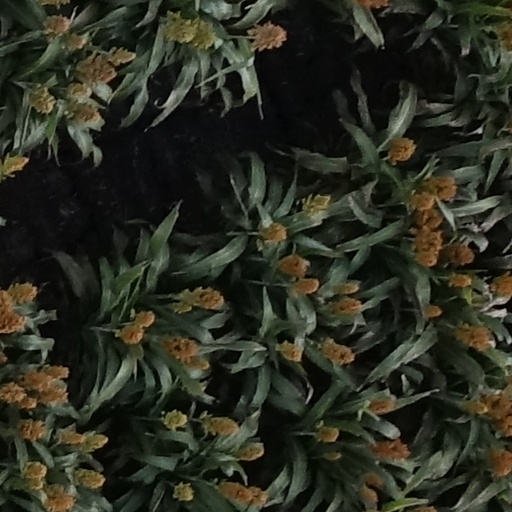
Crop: sorghum